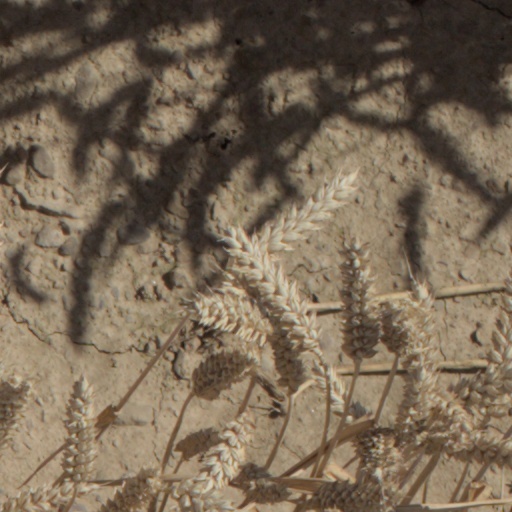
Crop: wheat